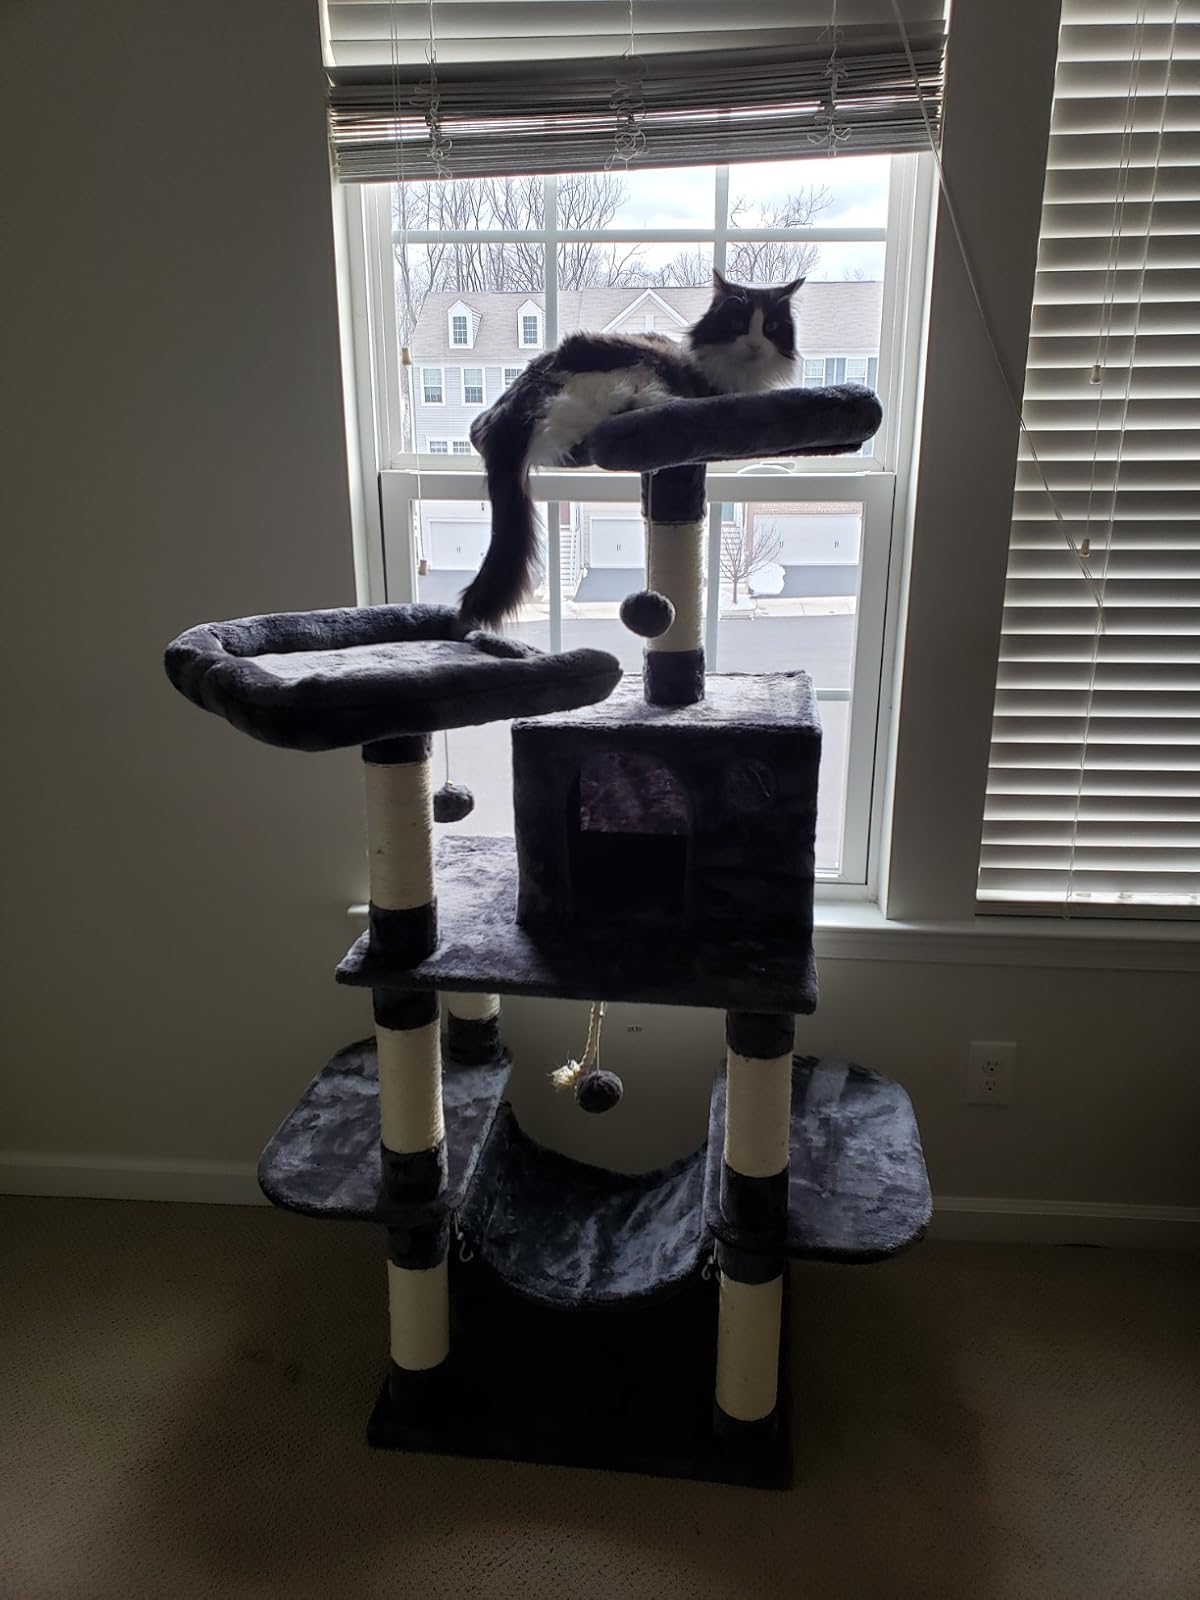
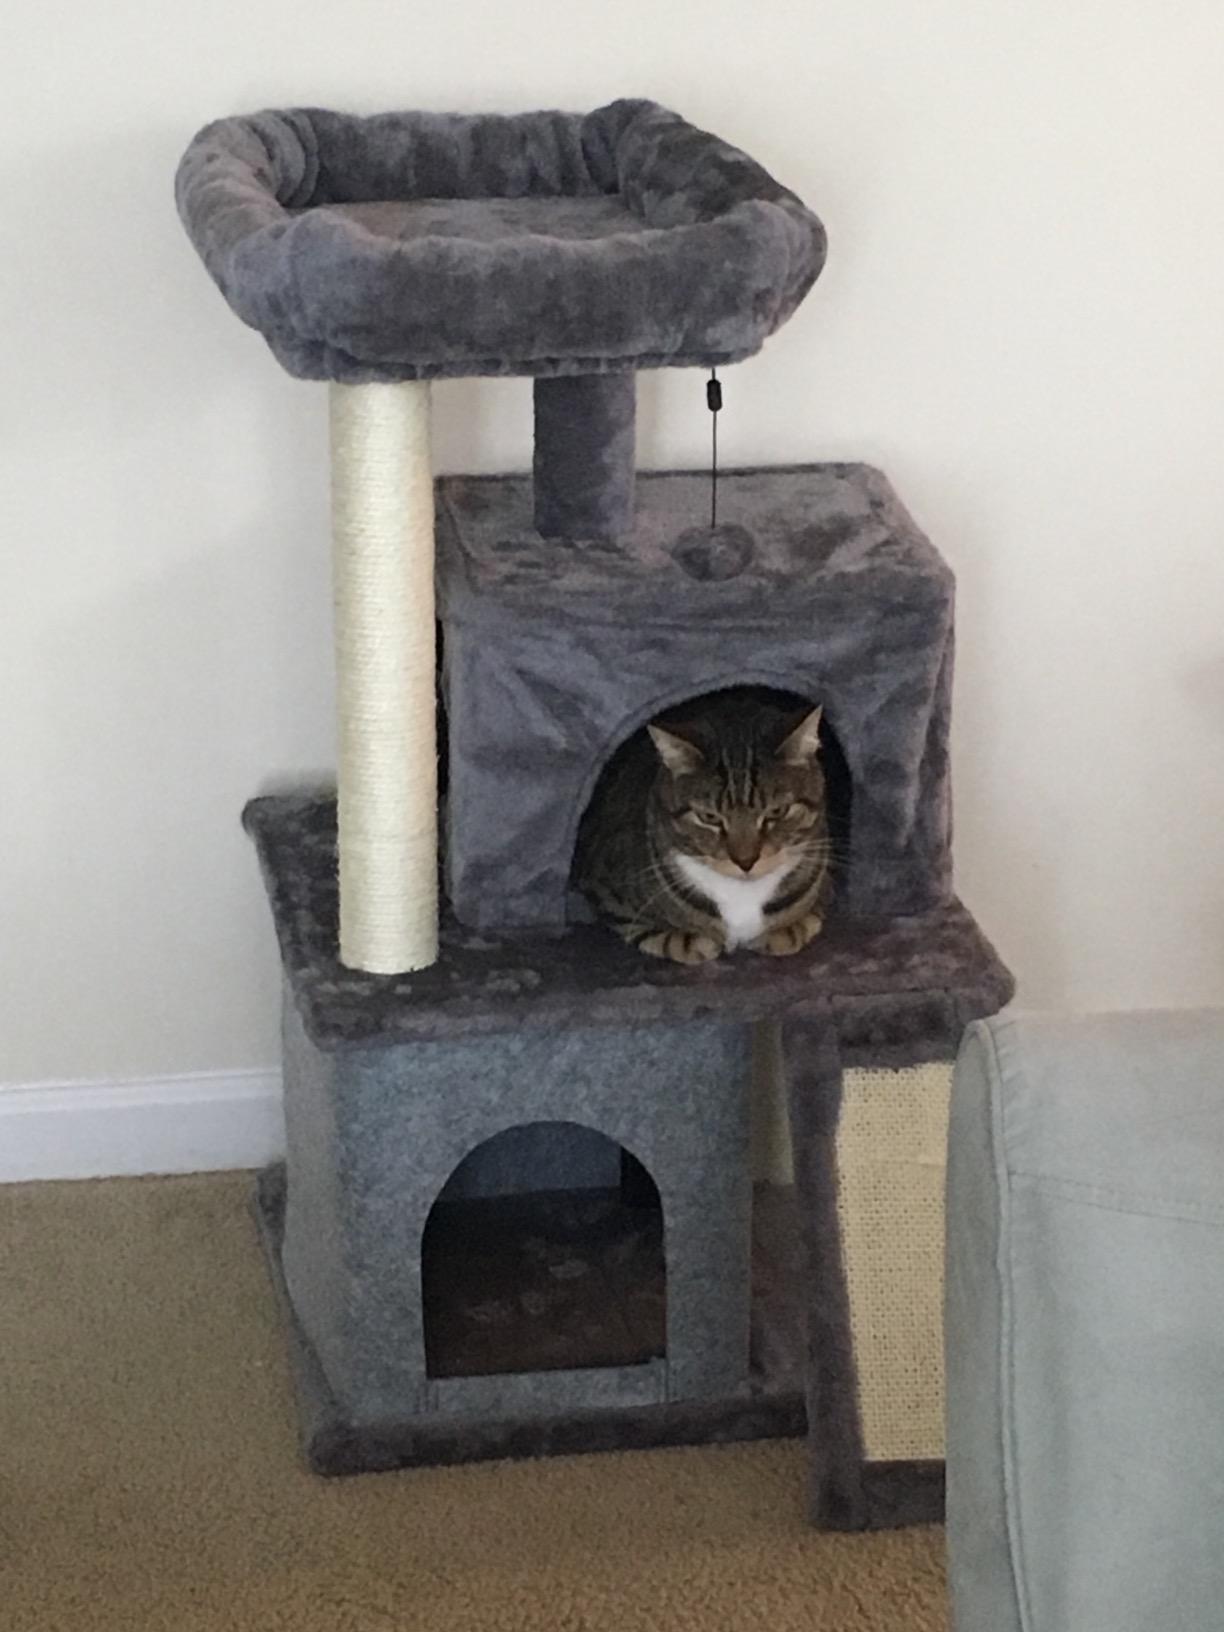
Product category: items_cat tree
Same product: no